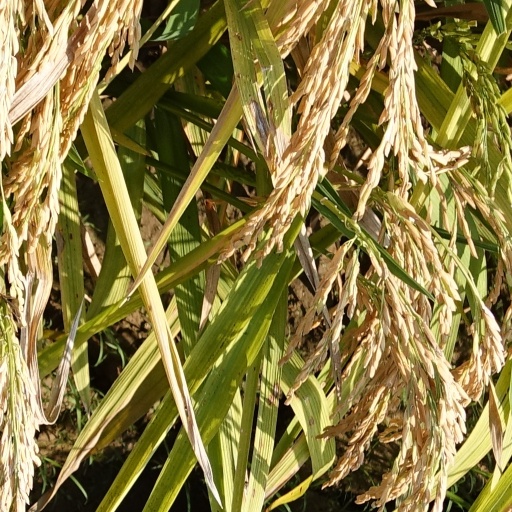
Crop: rice